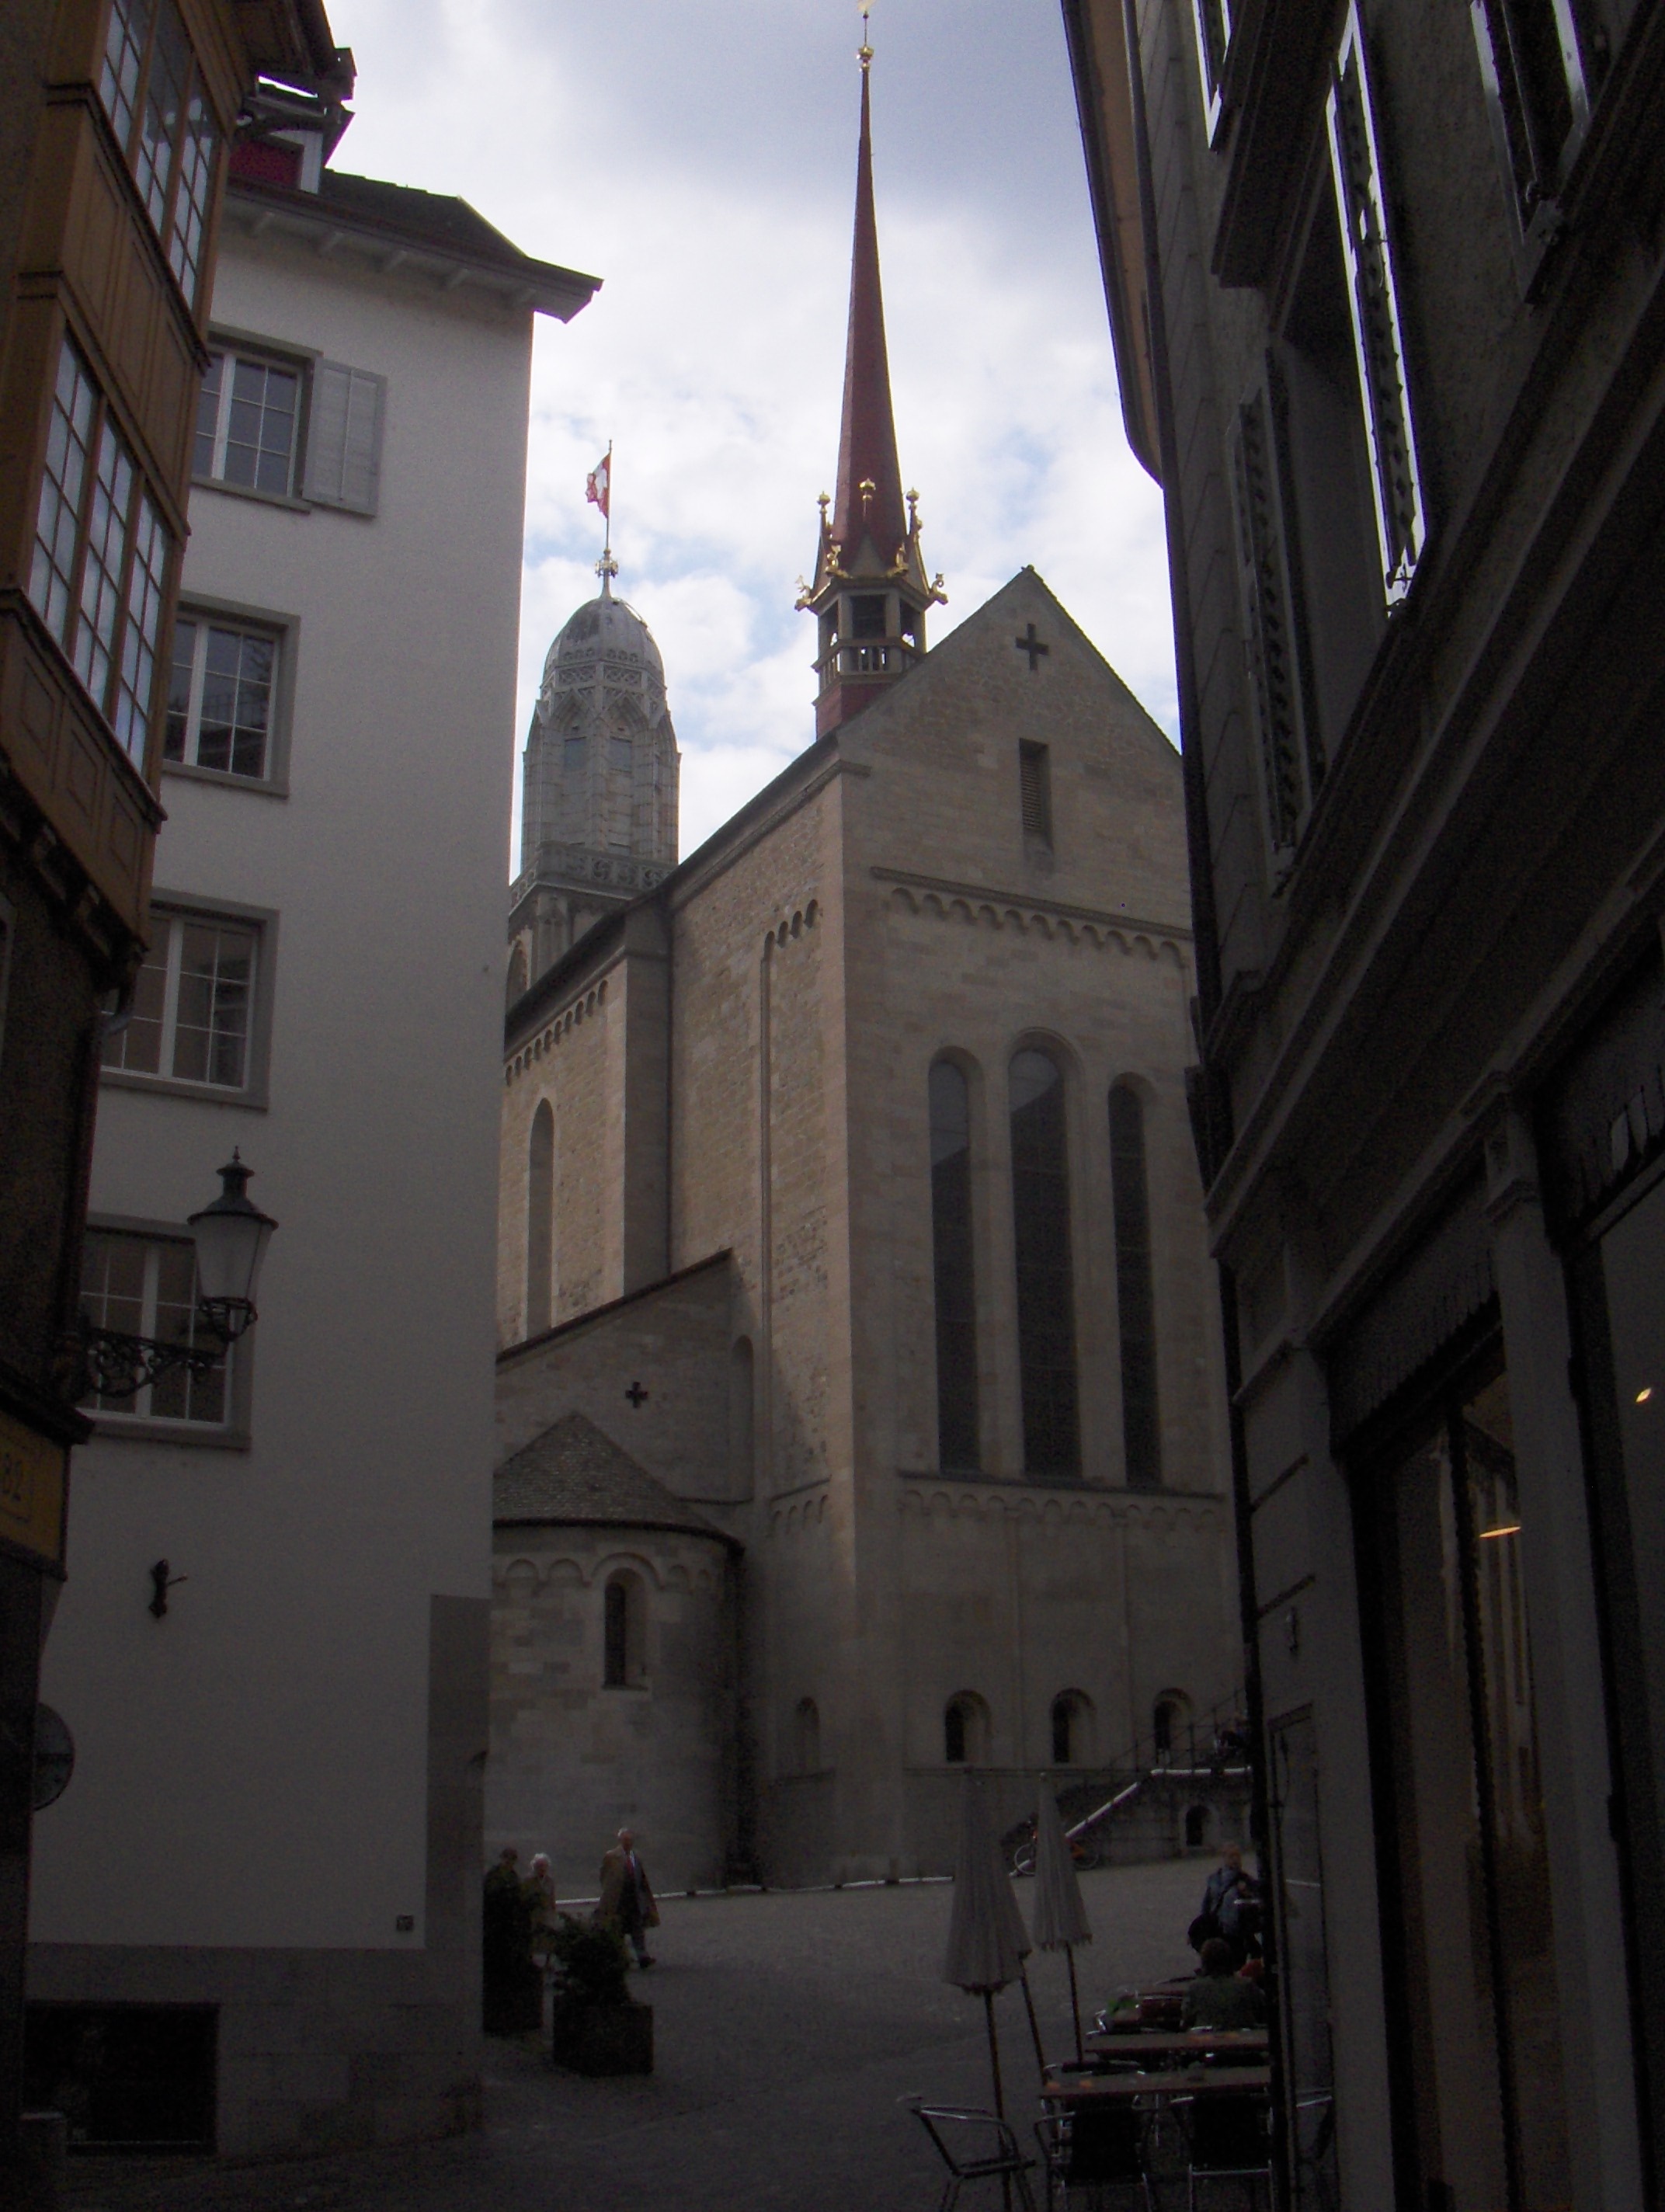
building, facade, church, cathedral, place of worship, old town, switzerland, basilica, geneva